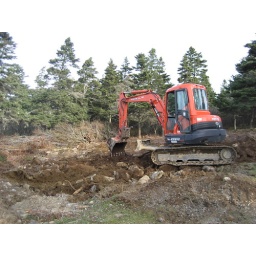
Tons and tons of rock loaded on the truck and dumped in the lot to bring it up eight feet.